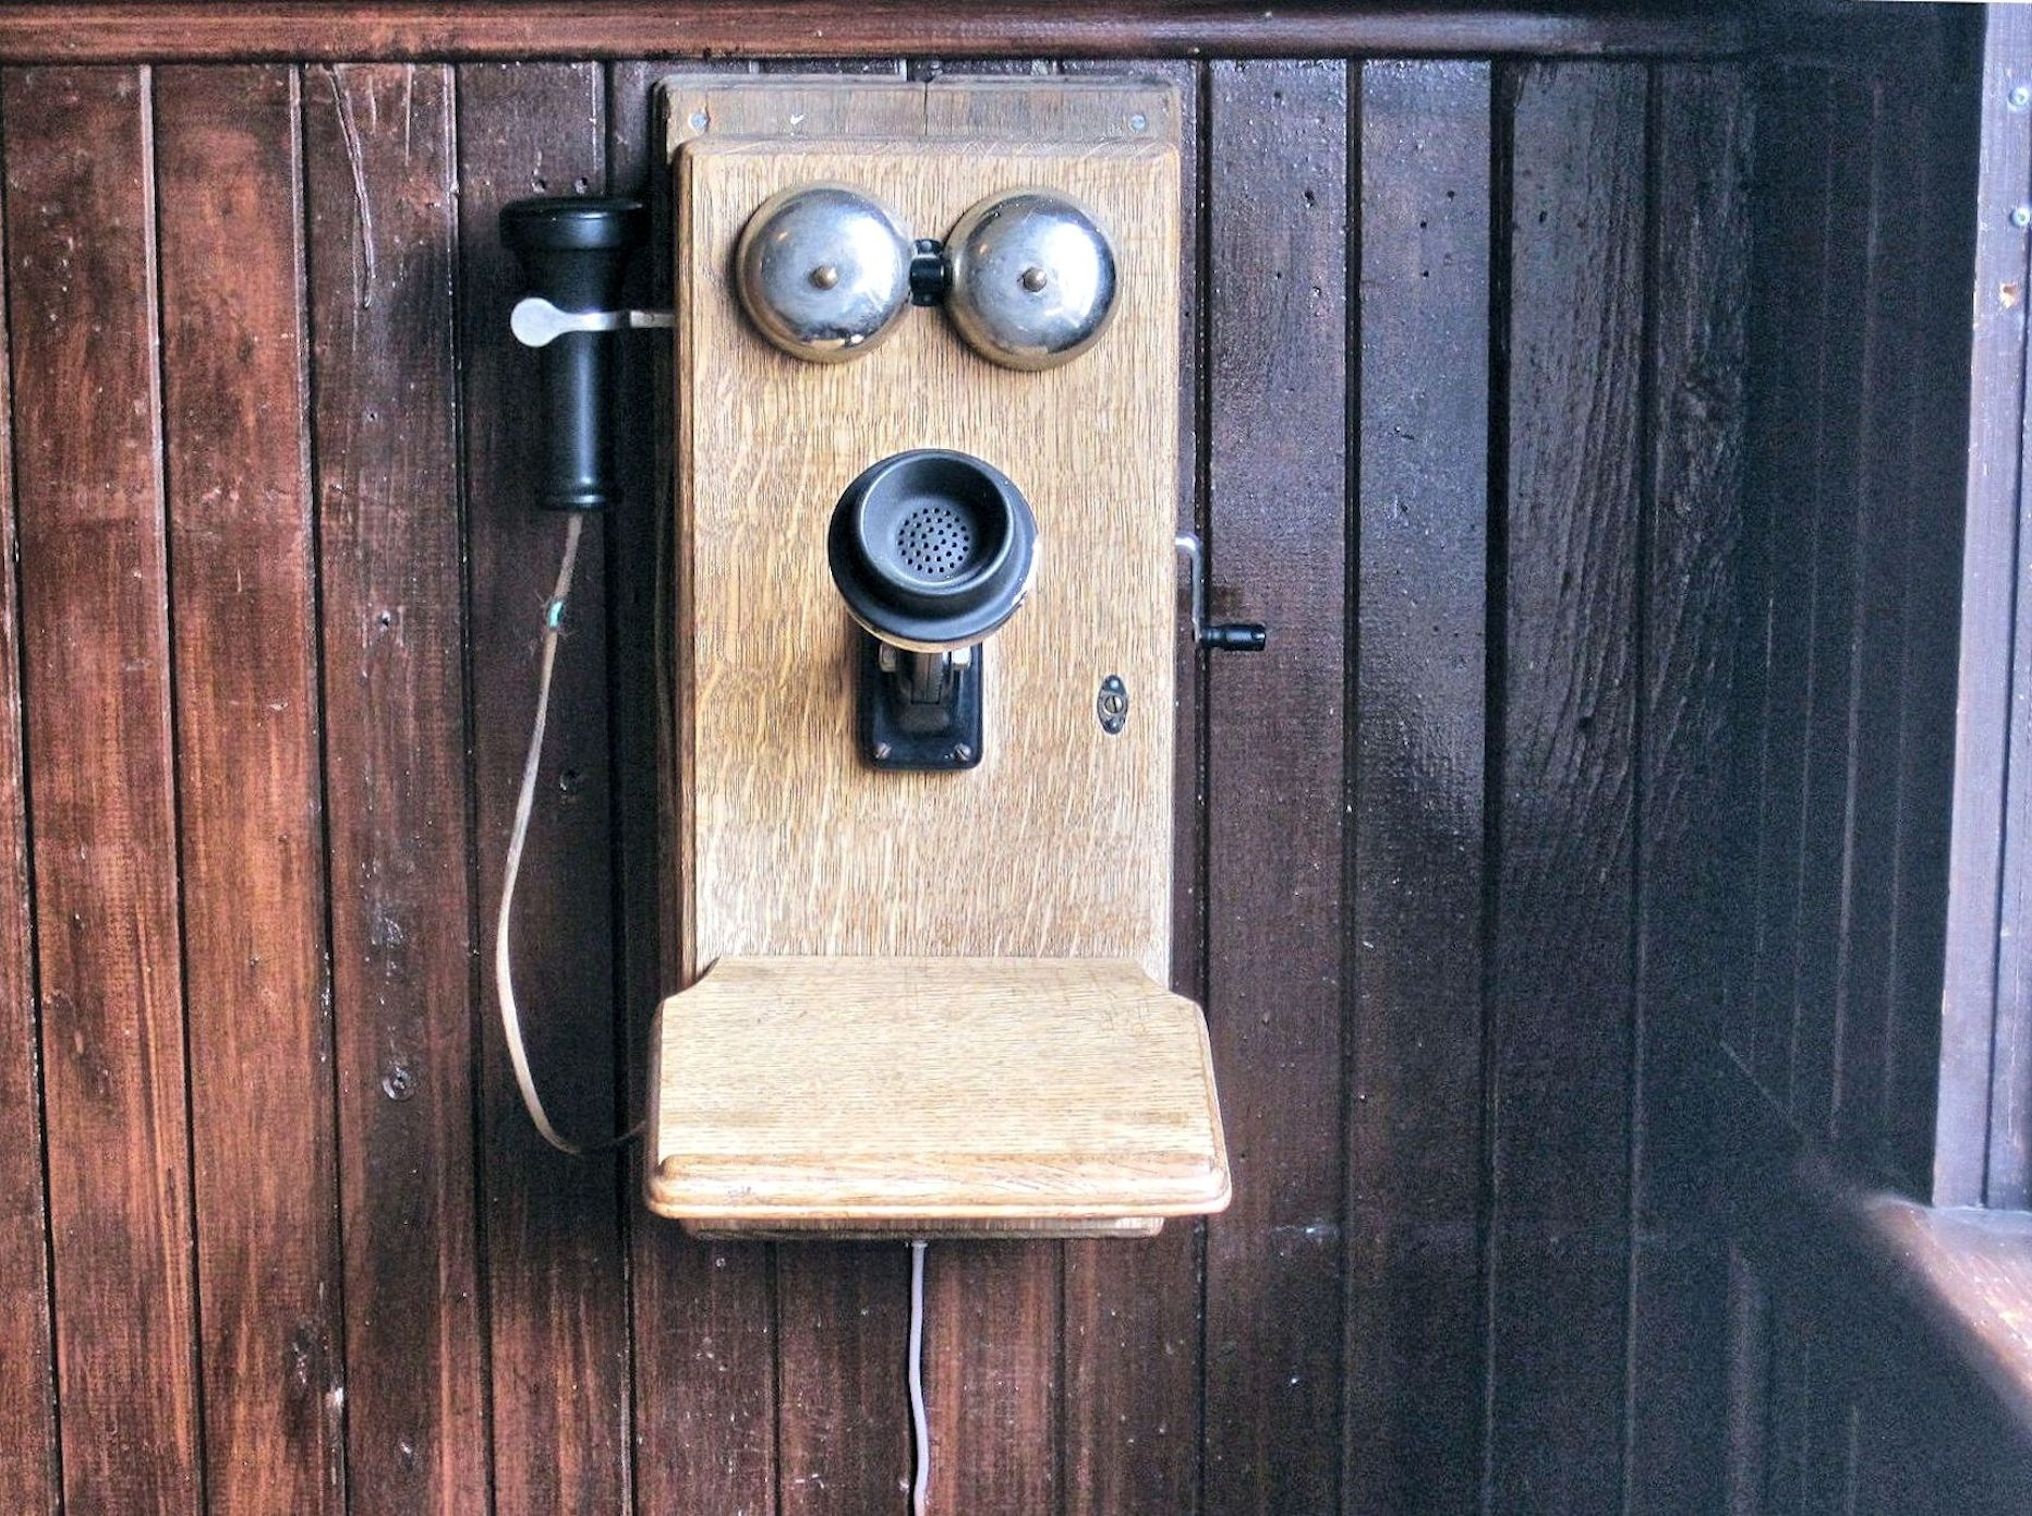
wood, antique, retro, telephone, furniture, canada, alberta, communicate, man made object, old wall crank telephone